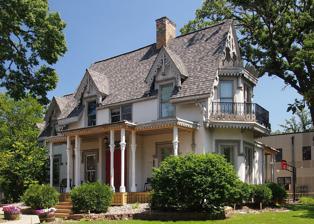
Building: B. O. Cutter House
Country: United States of America
Year built: 1856
Historic house in Minnesota, United States United States historic place B. O. Cutter House U.S. National Register of Historic Places The B. O. Cutter House from the west Show map of Minnesota Show map of the United States Location 400 10th Avenue Southeast, Minneapolis, Minnesota Coordinates 44°58′58″N 93°14′27″W / 44.98278°N 93.24083°W / 44.98278; -93.24083 Built 1856 Architect B.O. Cutter Architectural style Gothic Revival NRHP reference No. 76001058 Added to NRHP January 30, 1976 The B.O. Cutter House is a house in the Marcy-Holmes neighborhood of Minneapolis, Minnesota , United States .  It was built in 1856 by master carpenter B.O. Cutter, who was working on other buildings around the University of Minnesota .  He built this house on the outskirts of the campus at the time.  The house was built in the Carpenter Gothic style with hand-carved molding around the eaves .  In 1869, he sold the house to John Gilfillan , who was an educator, regent of the University of Minnesota, banker, attorney, and a U.S. representative in the 49th United States Congress . The house was remodeled in 1943, at which point it was covered in stucco .  The interior was remodeled in 1949 to accommodate the Theta Delta Chi fraternity.  It was heavily damaged in a 1992 fire, but was restored.  It now houses the local chapter of the Sigma Phi Epsilon fraternity.  The house was listed on the National Register of Historic Places in 1976. References